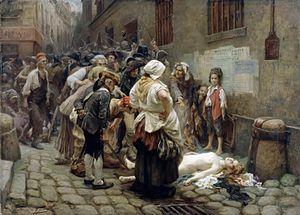
Léon Eugène Maxime Faivre, est un peintre français.
Les massacres de Septembre sont une suite d’exécutions sommaires qui se sont déroulées du 2 au 6 ou au 7 septembre 1792 à Paris. Des massacres semblables ont également eu lieu dans le reste de la France, mais avec moins de victimes sur une plus longue durée.
Marie-Thérèse-Louise de Savoie-Carignan, princesse de Lamballe, dite « Mademoiselle de Carignan » ou « Madame de Lamballe », est une princesse de la Maison de Savoie née à Turin le 8 septembre 1749 et morte à Paris le 3 septembre 1792.